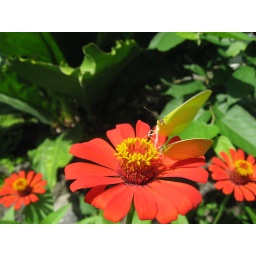
Yellow butterfly on orange flower in Ometepe, Nicaragua